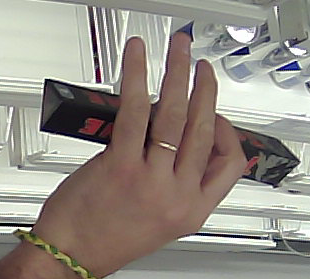
Product: toblerone_black